Bellefountain Bridge

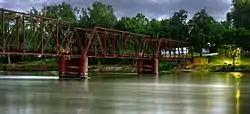

Bellefountain Bridge is located east of Tracy, Iowa, United States. It carried traffic of Ashland Avenue over the Des Moines River for . In 1898 the Mahaska Board of Supervisors contracted with the Clinton Bridge Company of Clinton, Iowa to design and build a new bridge for $9,750. It replaced a ferry service that operated in the small town of Bellefountain. The Pratt through truss span was completed in 1898. Its deck has subsequently deteriorated and the bridge has been closed to traffic. The bridge was listed on the National Register of Historic Places in 1998.